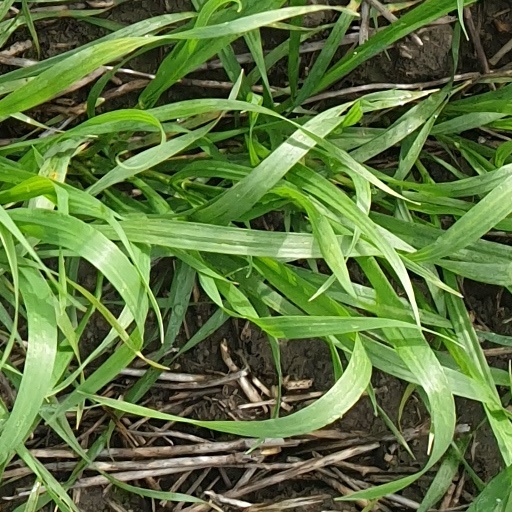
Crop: wheat